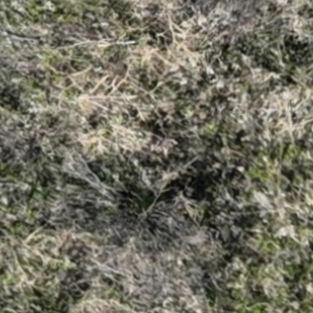
Month: october